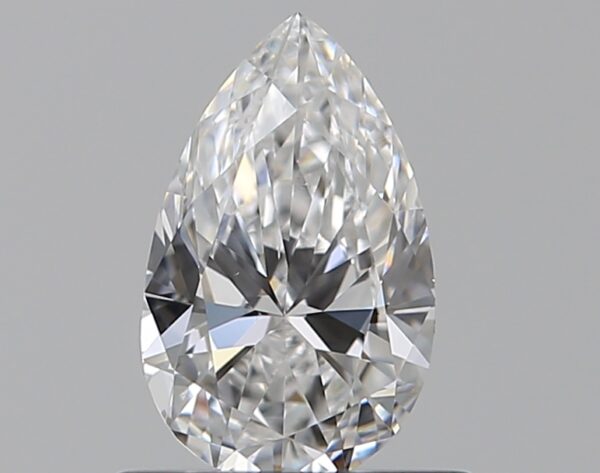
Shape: pear
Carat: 0.5
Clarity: VS1
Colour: D
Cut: EX
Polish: VG
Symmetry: VG
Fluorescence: N
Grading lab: GIA
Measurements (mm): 7.02 x 4.33 x 2.61